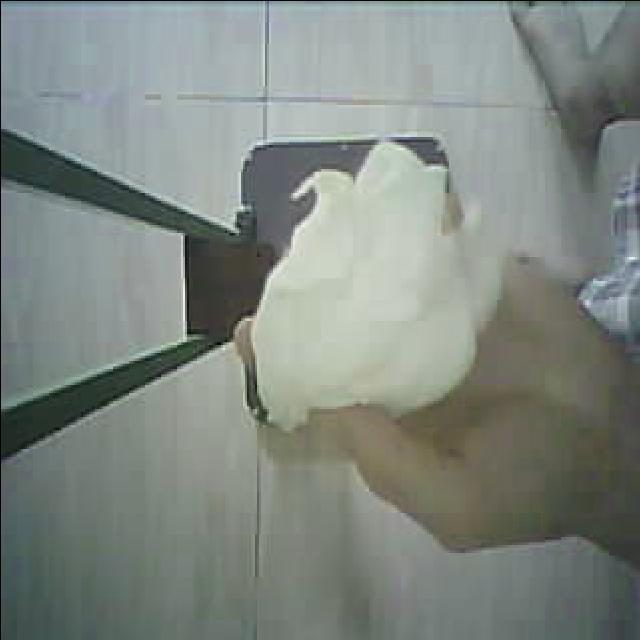
Label: tissues